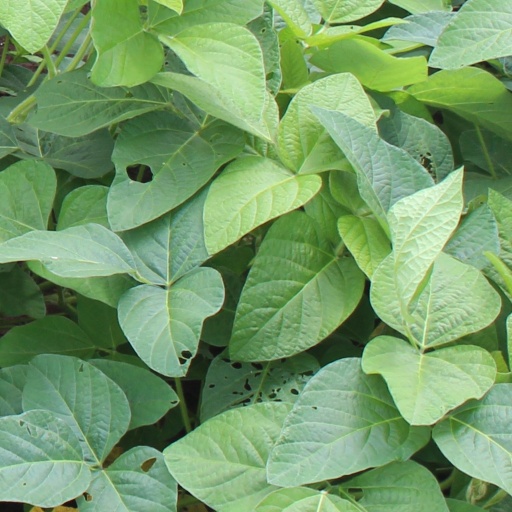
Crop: soybean